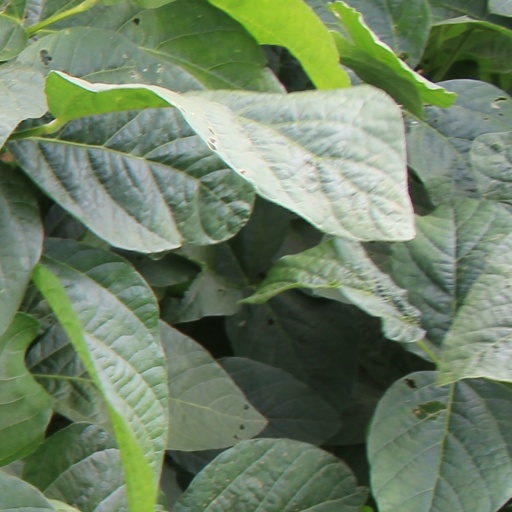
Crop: soybean